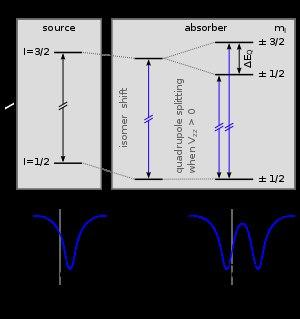
La spectroscopie Mössbauer est une méthode de spectroscopie basée sur l'absorption de rayons gamma par les noyaux atomiques dans un solide. Par la mesure des transitions entre les niveaux d'énergie de ces noyaux, elle permet de remonter à différentes informations sur l'environnement local de l'atome. Elle doit son nom à Rudolf Mössbauer qui en a posé les bases en 1957 en démontrant l'existence de ces phénomènes d'absorption résonante sans effet de recul, ce qu'on appelle aujourd'hui l'effet Mössbauer.